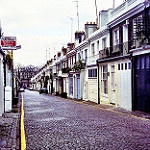
Label: street